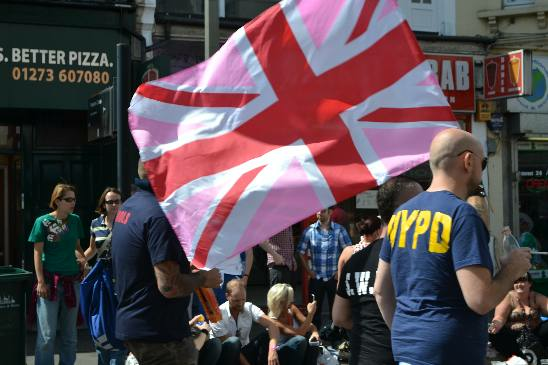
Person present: Yes